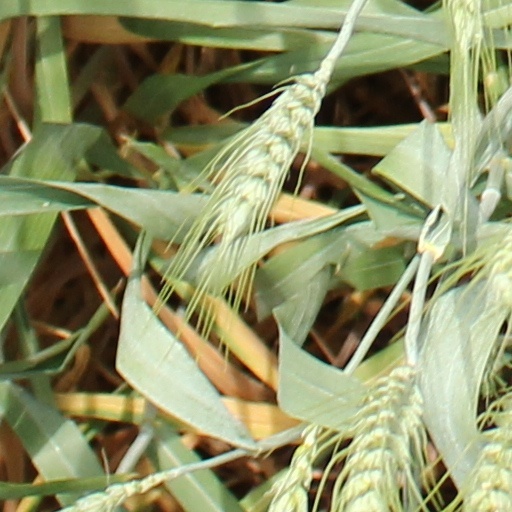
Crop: wheat